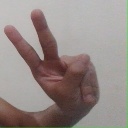
अक्षर: ऐ